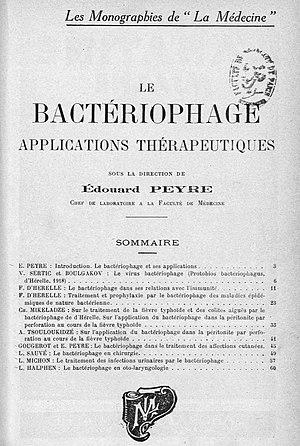
Monographie de ""La Médecine"" de 1936 - Le Bactériophage - Applications Thérapeutiques"
La phagothérapie est l'utilisation de virus bactériophages lytiques afin de traiter certaines maladies infectieuses d’origine bactérienne.